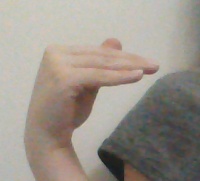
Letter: khaa